Dakota North (speedway rider)

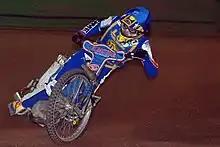
North riding for Oxford Lions in 2007

Dakota Max North (born 4 August 1991) is an Australian former motorcycle speedway rider.